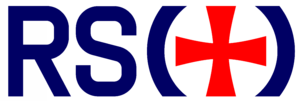
La Norsk Selskab til Skibbrudnes Redning, abrégée Redningsselskapet, est l'organisme norvégien responsable des secours en mer. Elle fait environ 6 000 interventions par an et en 2010 exploite 28 bateaux tout temps.